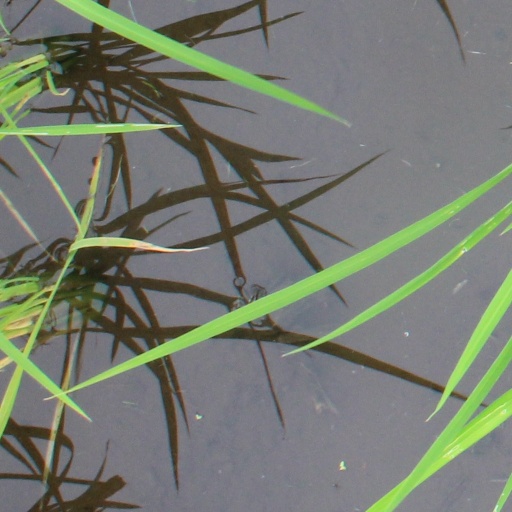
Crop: rice